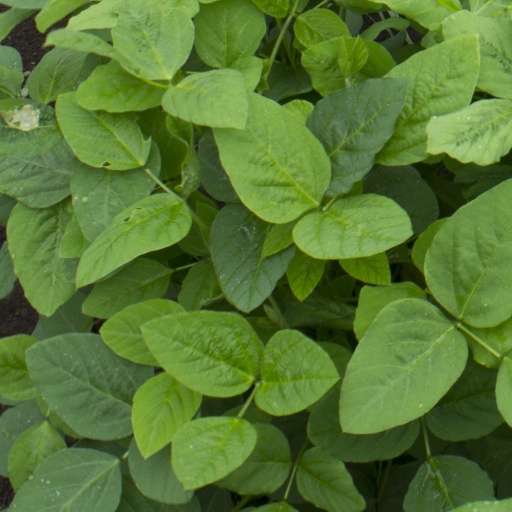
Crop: soybean